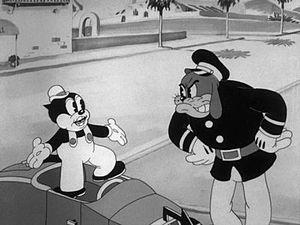
Le Gaffeur d'Hollywood est un dessin animé de la série américaine Looney Tunes réalisé par Jack King sorti le 19 octobre 1935. Il met en scène Beans le chat. Il est actuellement dans le domaine public.